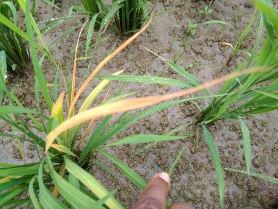
Disease: Tungro